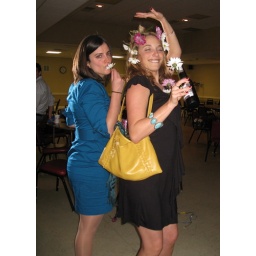
colette's husband planted the flowers from the table arrangements in my headband